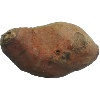
Label: potato_sweet